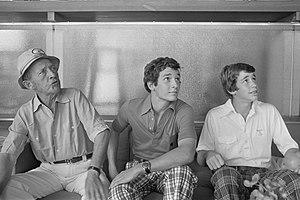
Bing Crosby, de son vrai nom Harry Lillis Crosby Jr., né le 3 mai 1903 à Tacoma et mort le 14 octobre 1977 à Alcobendas près de Madrid, est un chanteur et acteur américain.